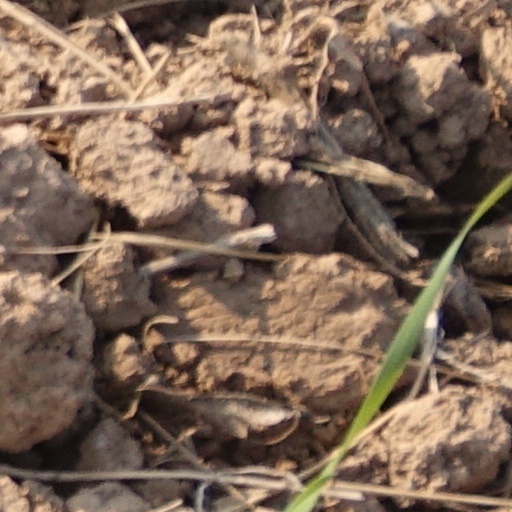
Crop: wheat